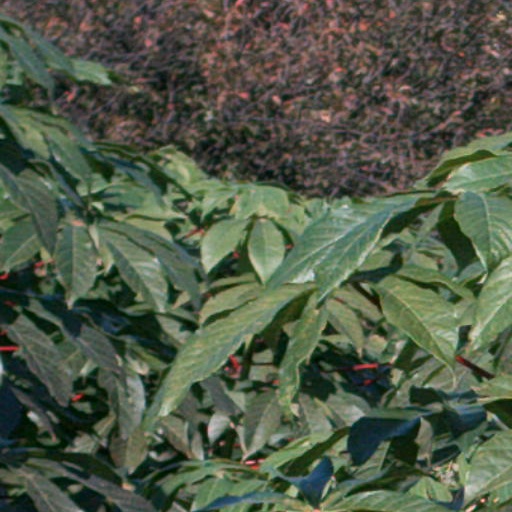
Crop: cassava